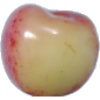
Label: Cherry Rainier 1